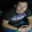
Label: man